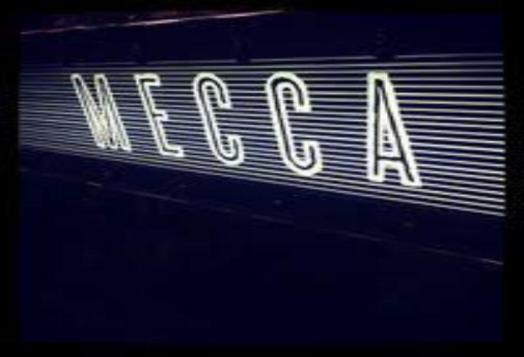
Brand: mecca espresso
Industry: Others